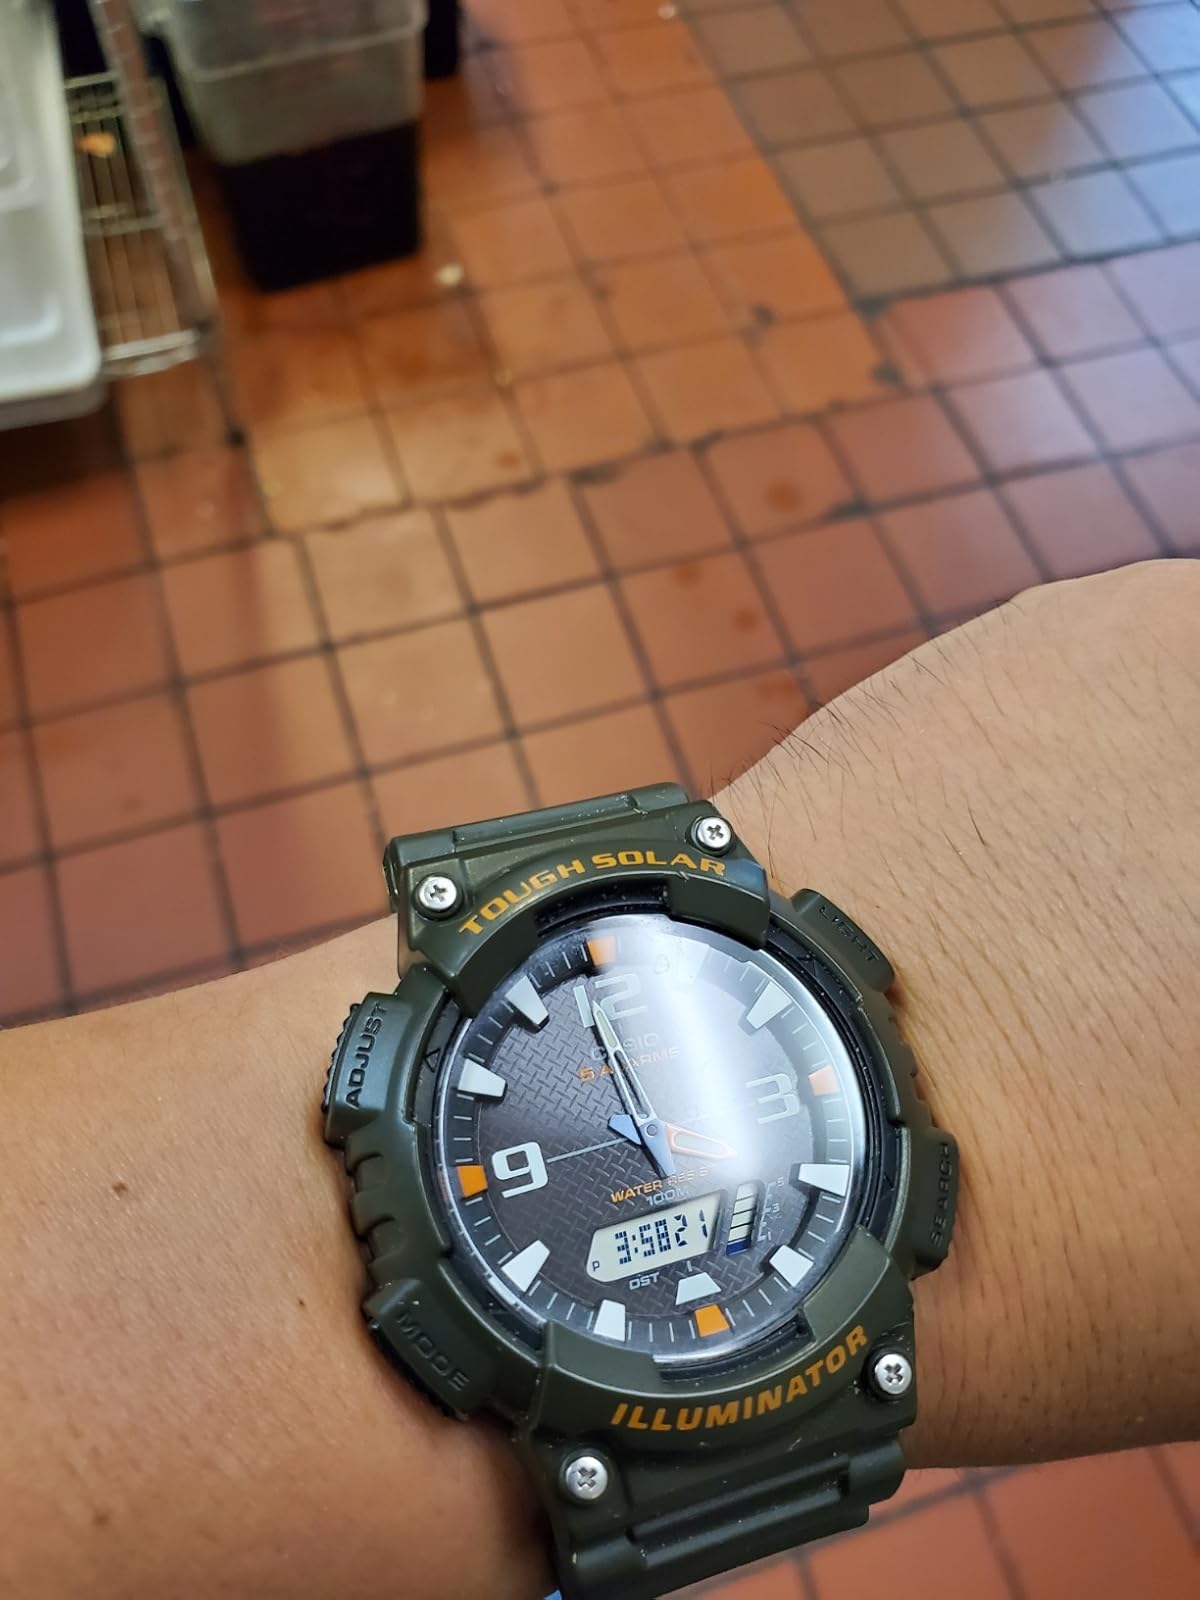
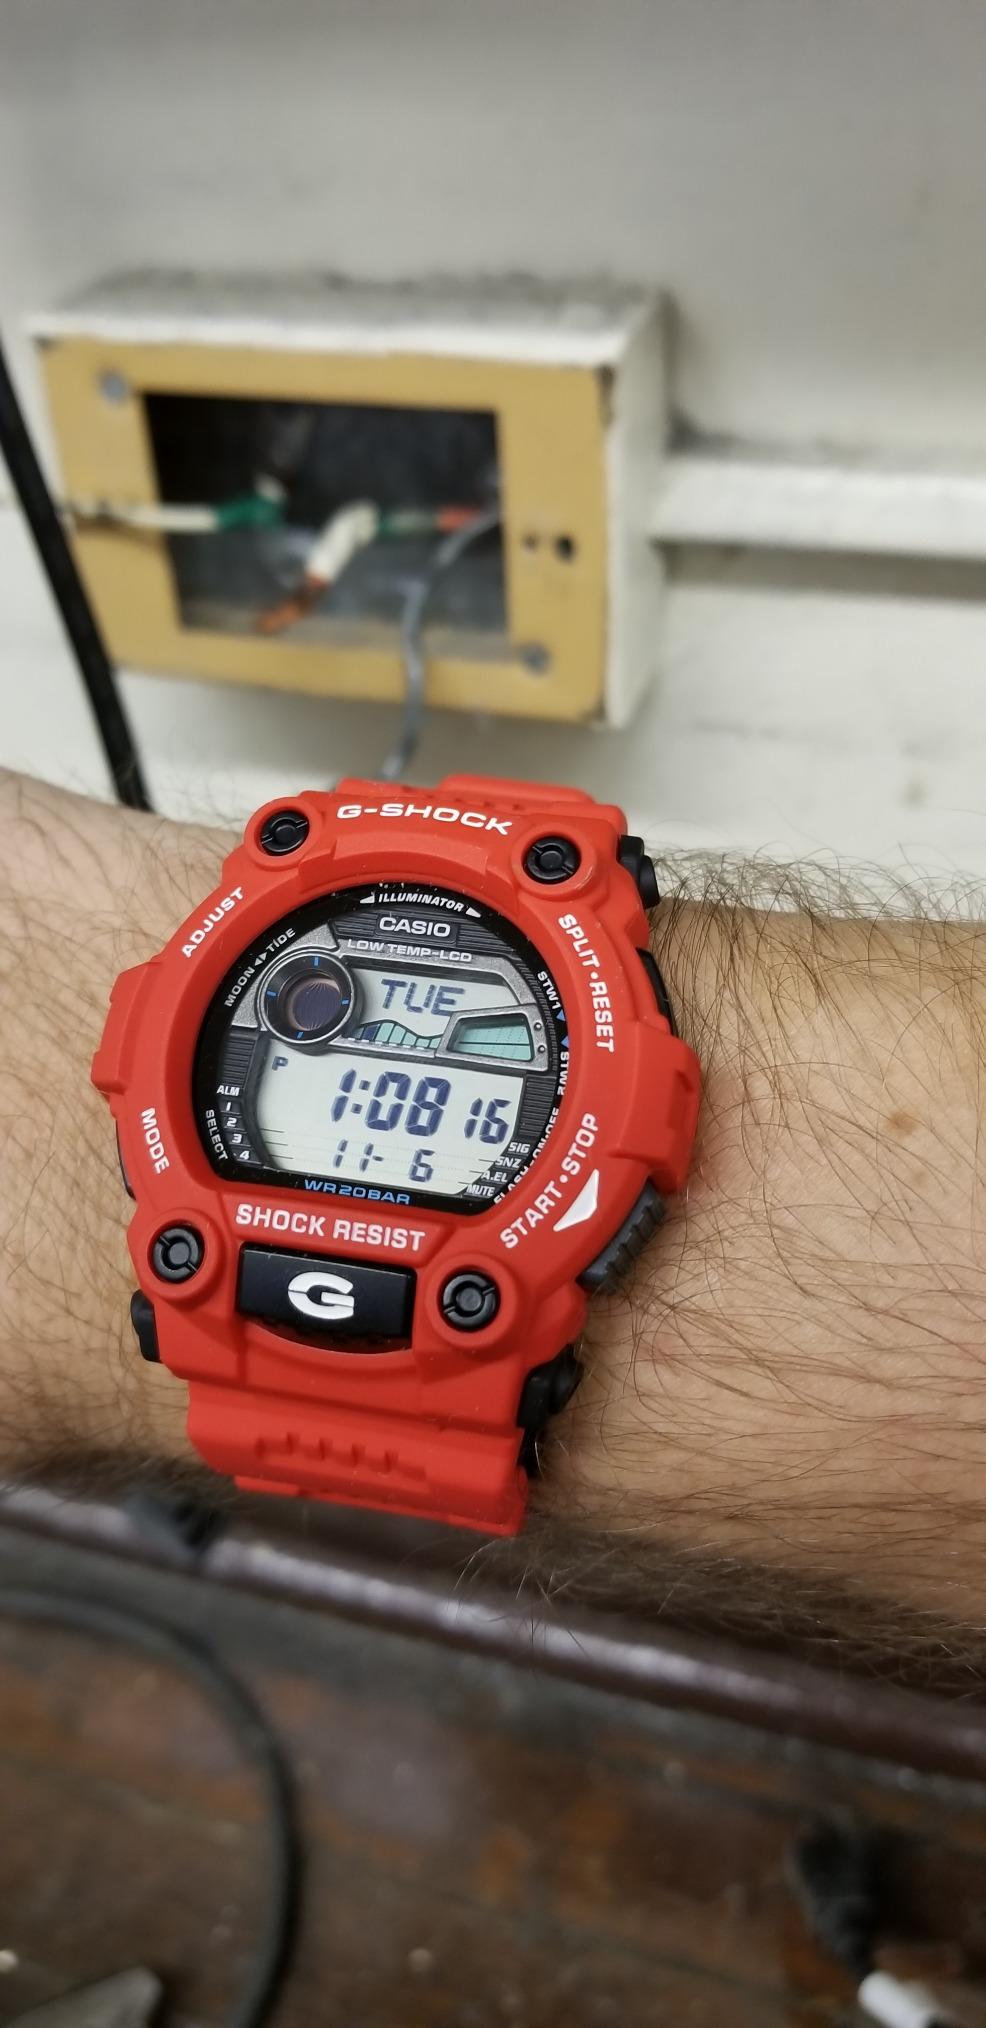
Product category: accessories_watch
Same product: no